Christian Lassen

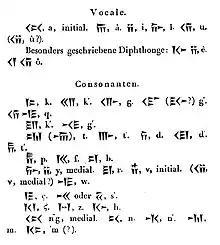
Old Persian cuneiform alphabet according to Lassen in 1836

Soon after the appearance of Burnouf's "Commentaire sur le Yacna" (1833), Lassen also directed his attention to the Zend language, and to Iranian studies generally; and in "Die altpersischen Keilinschriften von Persepolis" (1836) he greatly improved the knowledge of the Old Persian cuneiform inscriptions, following the early efforts of Grotefend (1802) and Saint-Martin (1823). thereby anticipating, by one month, Burnouf's "Mémoire" on the same subject, while Sir Henry Rawlinson's famous memoir on the Behistun Inscription, though drawn up in Persia, at about the same time, did not reach the Royal Asiatic Society until three years later, 1839.